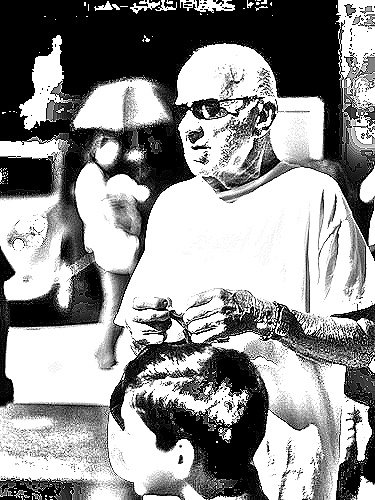
Portrait style: Sketch Portrait